Carlos García Cambón

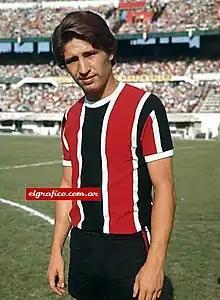
García Cambón during his tenure on Chacarita Juniors

Carlos María García Cambón (27 March 1949 – 27 April 2022) was an Argentine football player and manager. In his debut for Boca Juniors, he scored four goals in the Superclásico derby against River Plate.